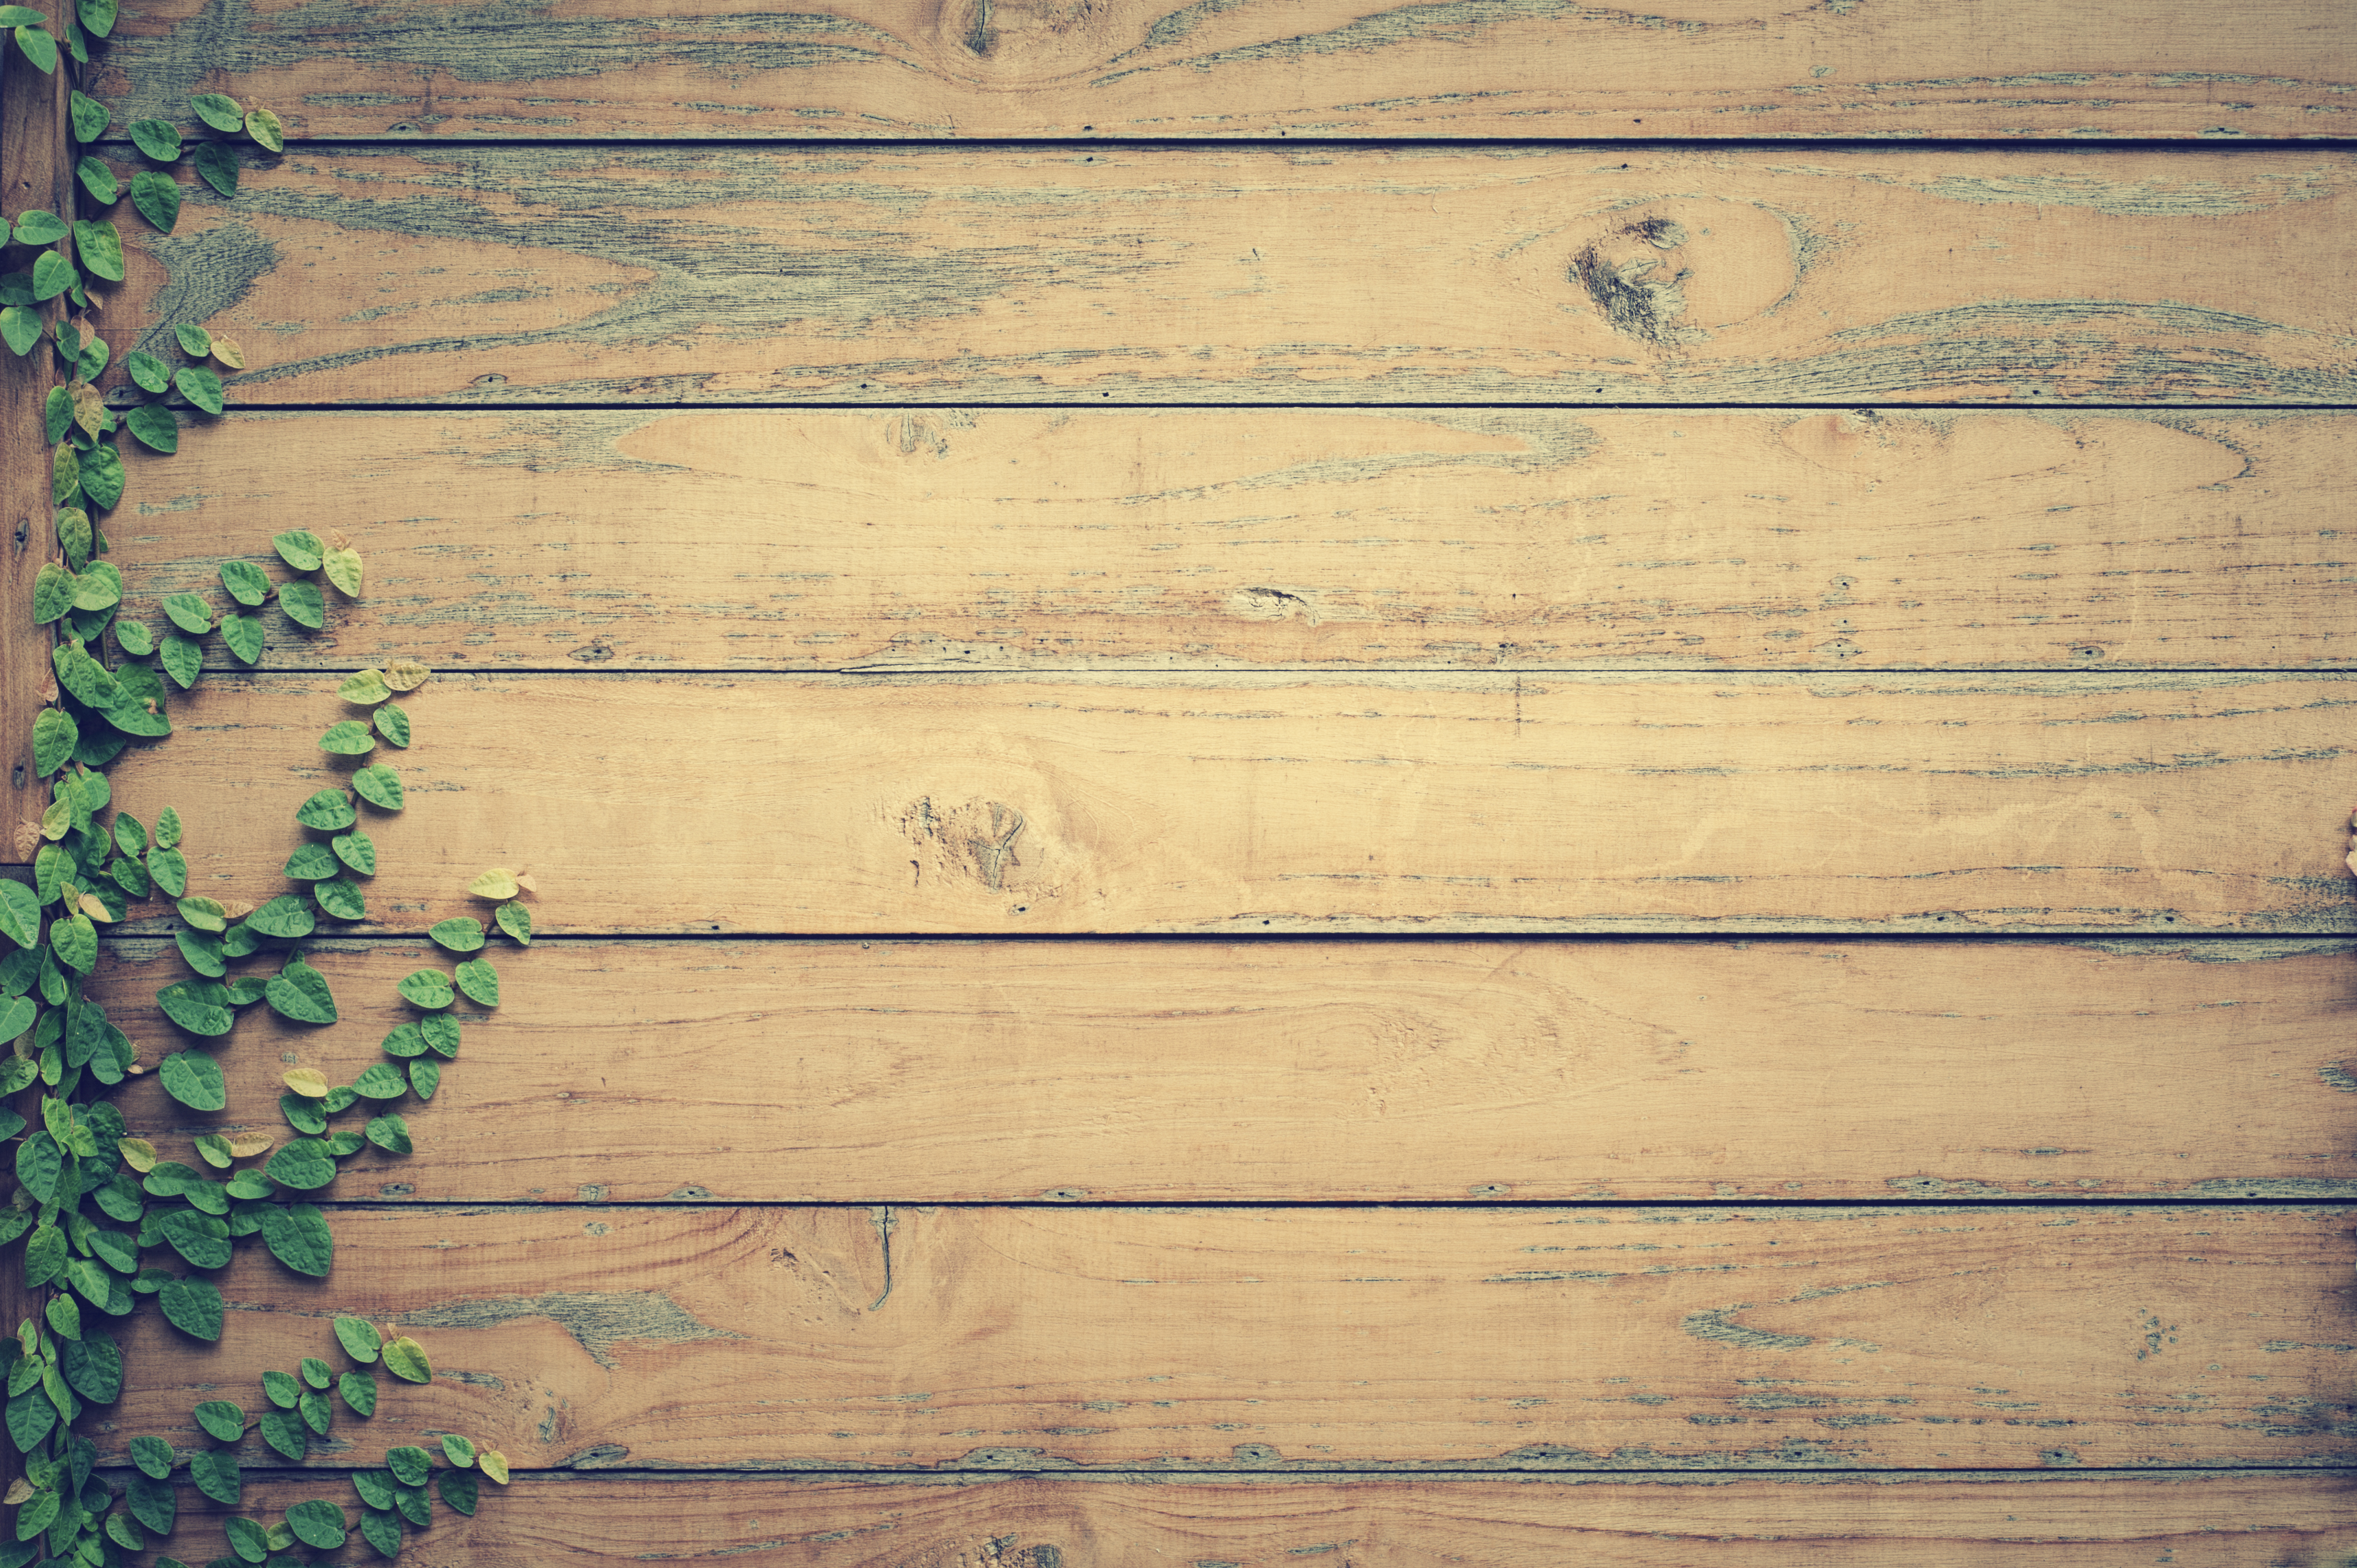
wood, texture, plank, floor, wall, pattern, line, lumber, leaves, hardwood, timber, flooring, wood flooring, wood planks, man made object, laminate flooring, wood stain